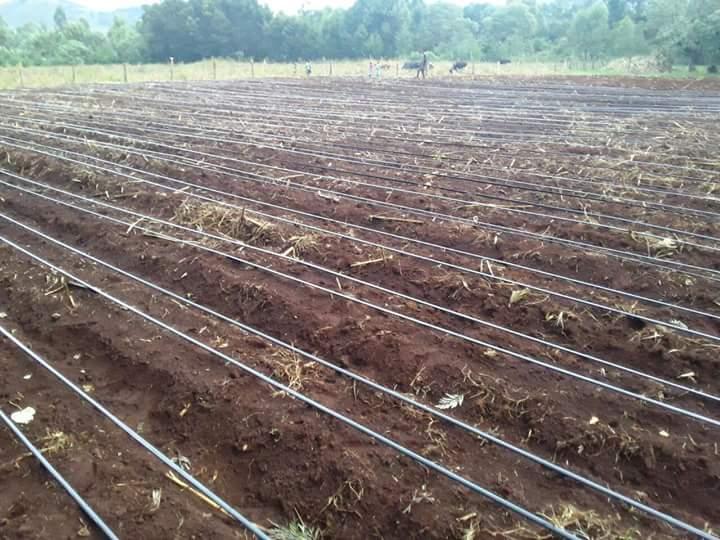
Katika shamba kikubwa kilicholimwa na kilicho wazi, kunao ardhi ambayo yamegawanywisha katika mistari marefu. Juu ya haya mistari yaliyotoka upande mmoja hadi ule mwingine kuna mabomba nyeusi ambayo yatatumika kwa umwagiliaji maji kwa mwendo wa polepole.